Girolamo Sartorio

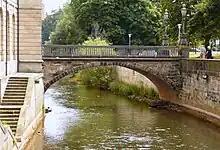
Schlossbrücke across the Leine, designed by Sartorio

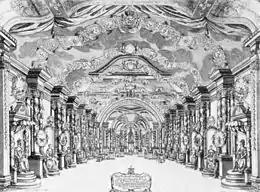
Oper am Gänsemarkt, designed by Sartorio, decorated during a festival in honour of George I of Great Britain

Between 1667 and 1685 Sartorio was the Building Administrator in the service of John Frederick, Duke of Brunswick-Lüneburg and then Ernest Augustus, Elector of Brunswick-Lüneburg in Hanover. During his time he led significant construction projects that beautified the city, including the expansion of the Herrenhausen Gardens and Leineschloss Palace, where he installed a theater and worked on external decorations, the Kapuzinerflügel wing and the court chapel. He also designed the bridge from the Leineschloss across the Leine River and the Neustädter Kirche, built 1667 to 1670 as an early aisleless church. He presented a model for the Parnaßbrunnen fountain on the Neustädter Markt in 1671. During his time in Hanover he wrote a report for the construction of a library in Wolfenbüttel, on a request of Gottfried Wilhelm Leibniz, then a librarian there.